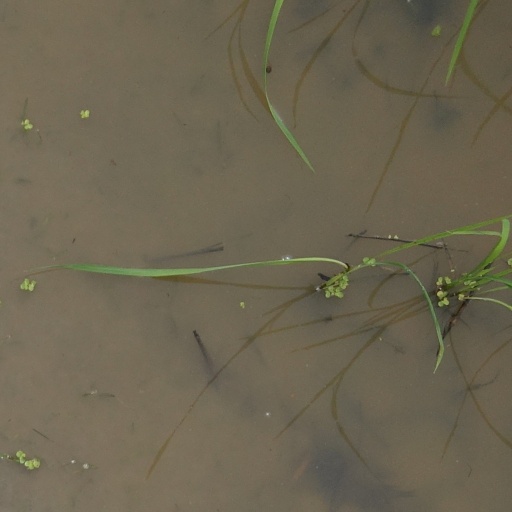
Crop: rice